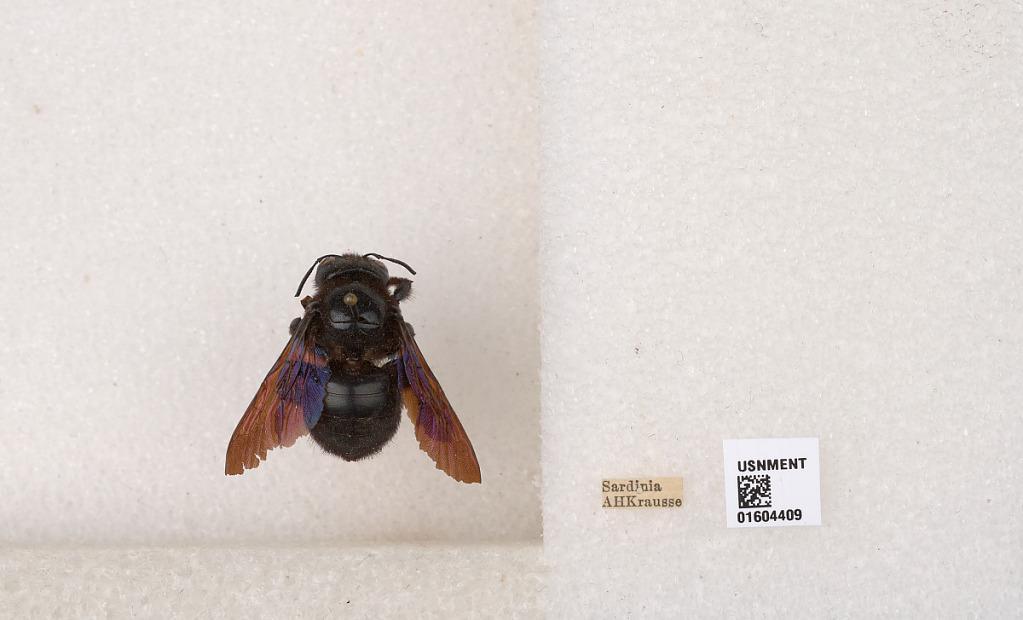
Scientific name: Xylocopa (Xylocopa) violacea (Linnaeus)
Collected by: A. Krausse
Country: Italy
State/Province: Sardinia
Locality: Sardinia